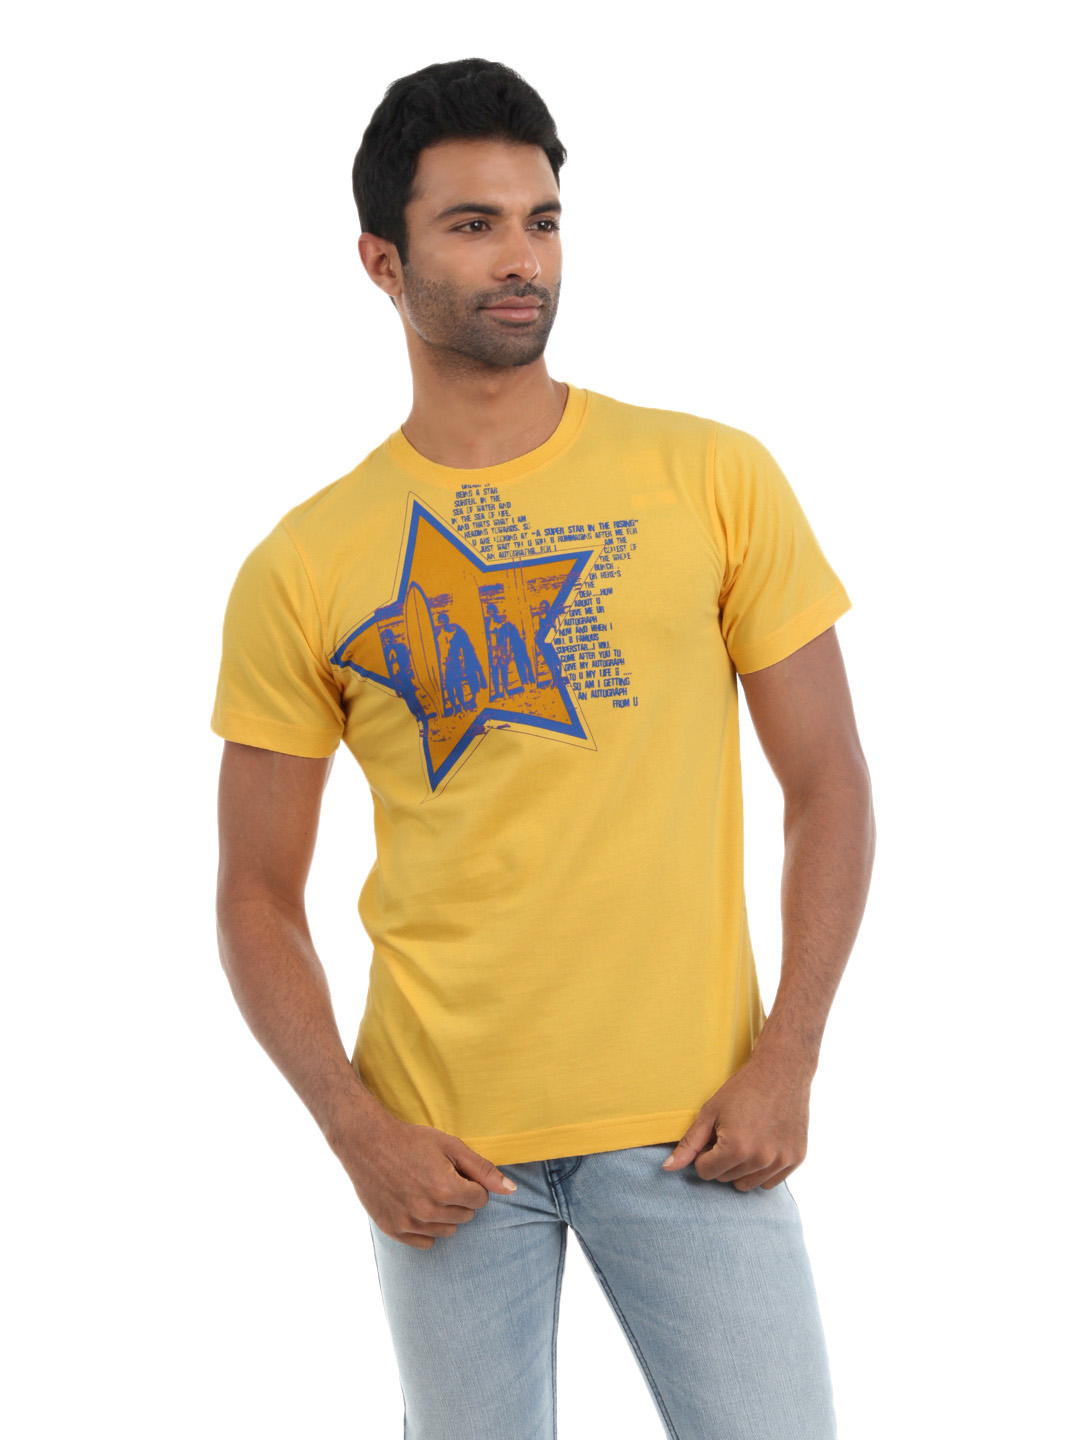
Myntra Men Yellow T-shirt
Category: Apparel / Topwear / Tshirts
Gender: Men
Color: Yellow
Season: Summer 2012
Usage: Casual